Sultanate of Sulu

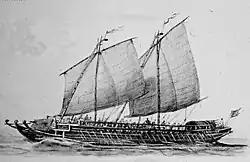
19th century illustration of a "lanong", the main warships used by the Iranun and Banguingui people of the navies of the sultanates of Sulu and Maguindanao for piracy and slave raids

As a result of the language used in the treaty signed in 1878 to approve Sulu's cession of the eastern part of Sabah, a territorial dispute emerged between the Philippines and Malaysia, known as the North Borneo dispute. The English version states Sultan Jamal ul-Azam "ceded" the region in exchange for annual payments, whereas the Malay version has the term "pajakkan", which some interpret as "lease". Using the former interpretation, the British protectorate of North Borneo was formed in 1881, later becoming part of Malaysia in 1963 under the name of Sabah. The Philippines, acting as the successor state of Sulu, has claimed Sabah as its territory based on the idea that Sulu only rented the region.